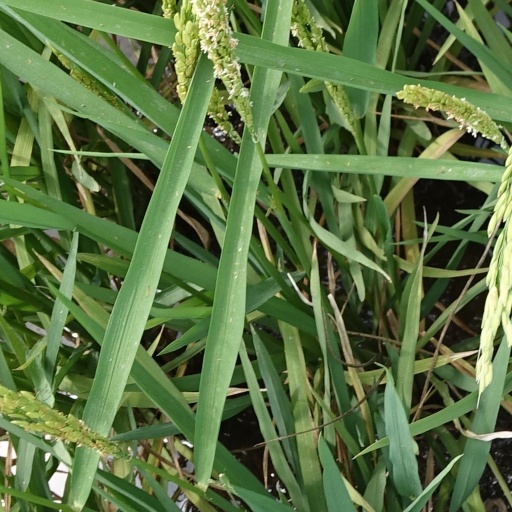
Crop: rice